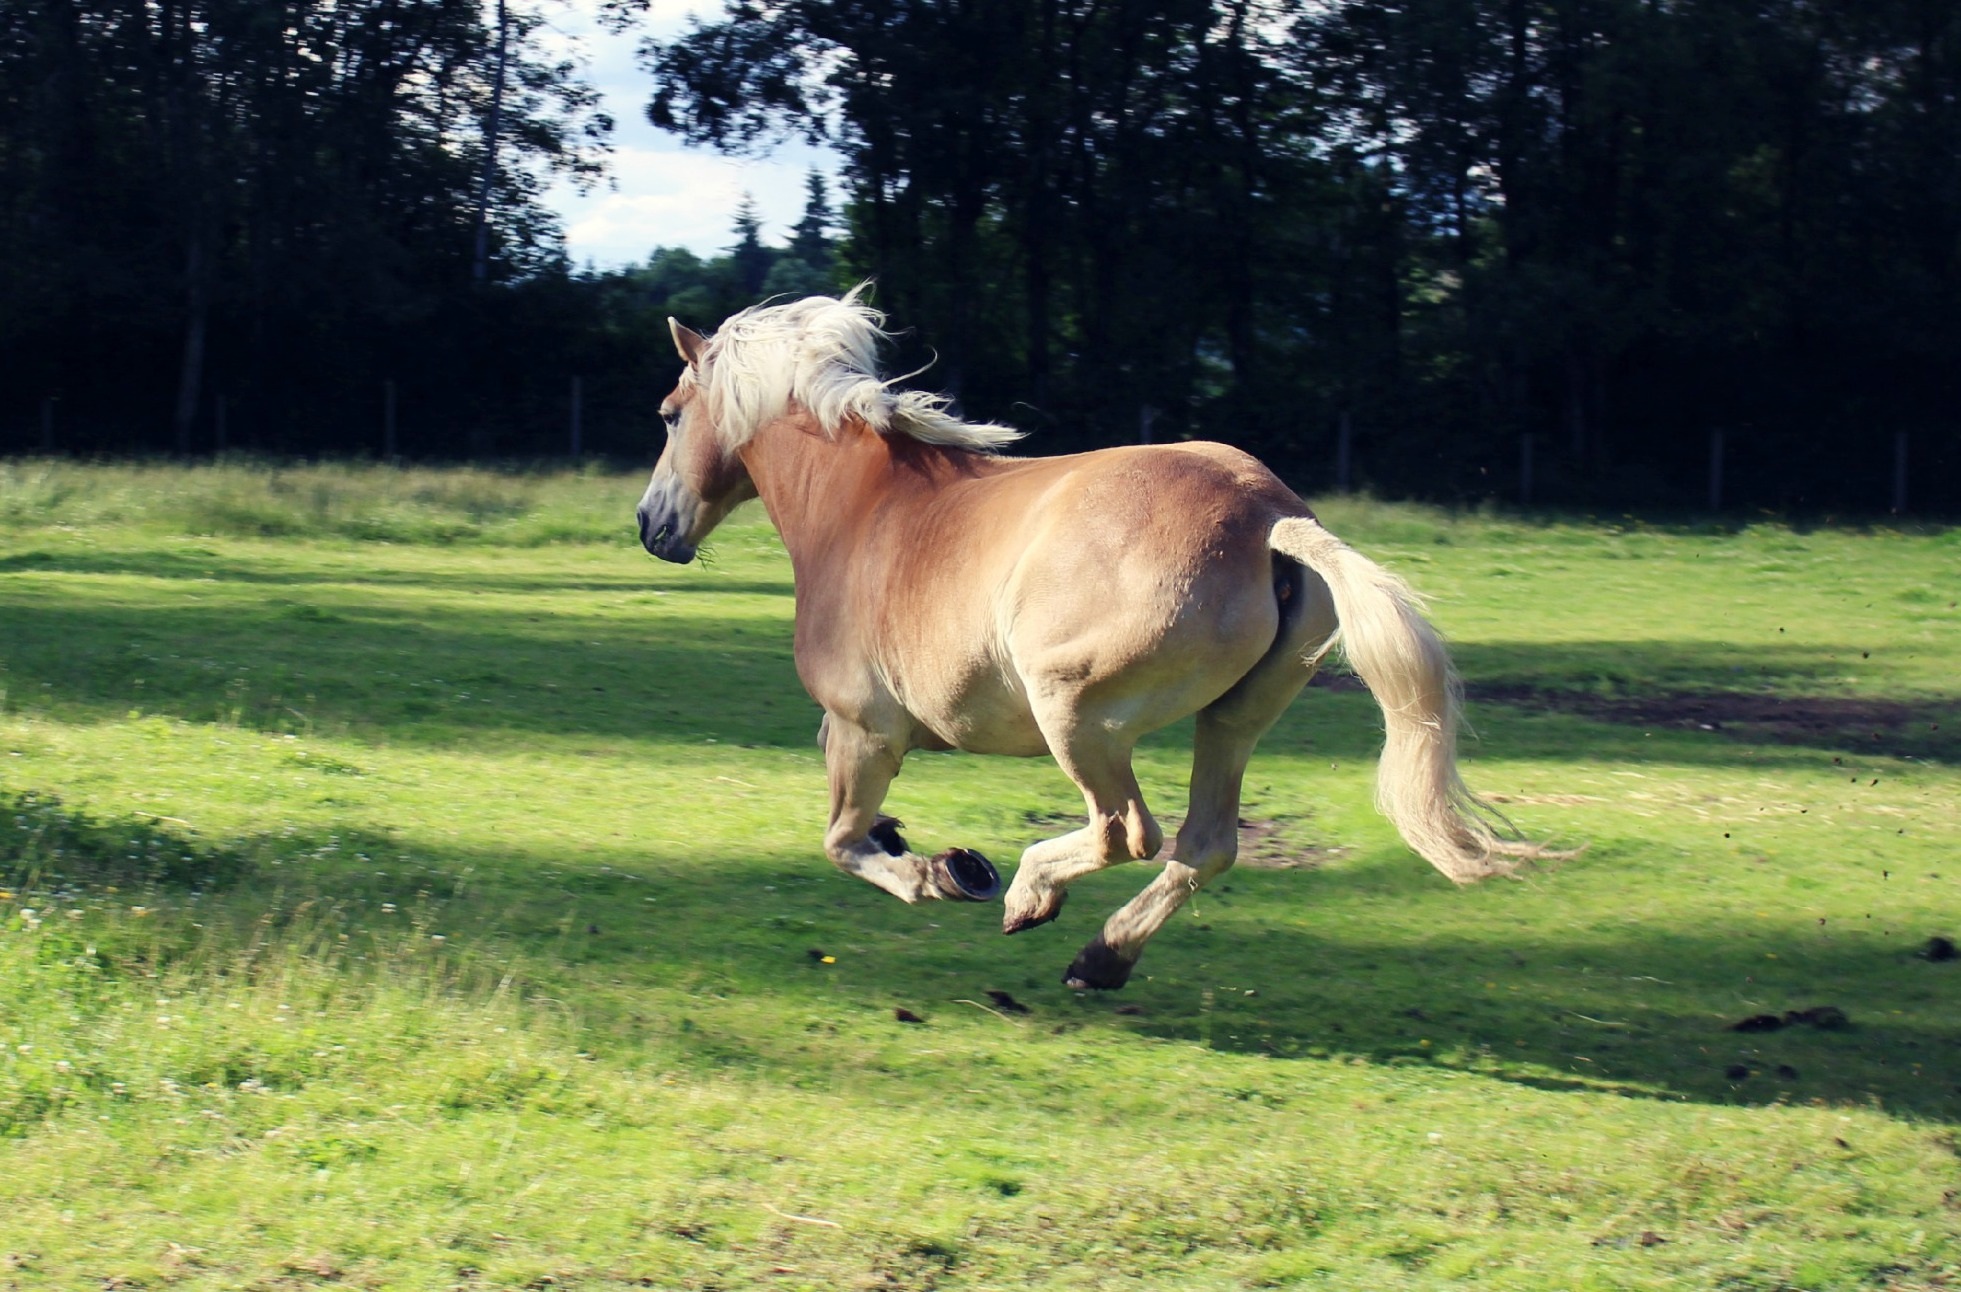
meadow, running, animal, motion, wild, young, pasture, grazing, ranch, horse, mammal, stallion, mane, freedom, speed, equine, vertebrate, mare, strong, foal, gallop, horses running, horse like mammal, mustang horse